Denis Villeneuve

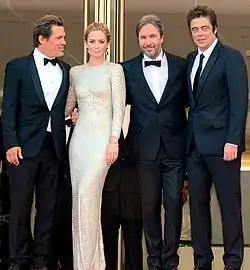
Villeneuve with Josh Brolin, Emily Blunt, and Benicio del Toro at the 2015 Cannes Film Festival premiere of "Sicario"

In February 2015, it was announced that Villeneuve would direct "Blade Runner 2049", the sequel to Ridley Scott's "Blade Runner" (1982). Scott served as the film's executive producer on behalf of Warner Bros. It was released on October 6, 2017 to critical acclaim but underperformed at the box office. David Ehrlich of "IndieWire" wrote, "Few filmmakers of the 21st century have risen to prominence and prestige with the forcefulness of "Blade Runner 2049" director Denis Villeneuve, whose seemingly unstoppable career has been bolstered by a steady balance of critical respect and commercial success. In fact, Christopher Nolan is the only other person who comes to mind, and the similarities between the two of them are hard to ignore."